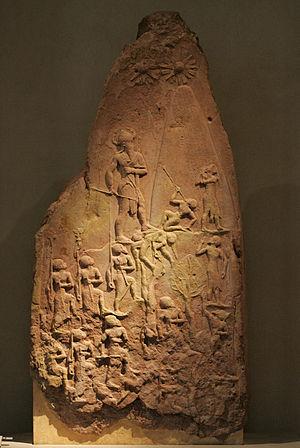
L’empire d'Akkad est un État fondé par Sargon d'Akkad qui domina la Mésopotamie de la fin du XXIVᵉ siècle av. J.-C. au début du XXIIᵉ siècle av. J.-C. selon la chronologie la plus couramment retenue, même s'il est possible qu'il se soit épanoui environ un siècle plus tard, les datations étant incertaines pour une période aussi lointaine.